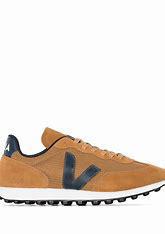
Brand: Veja
Model: RIO Branco